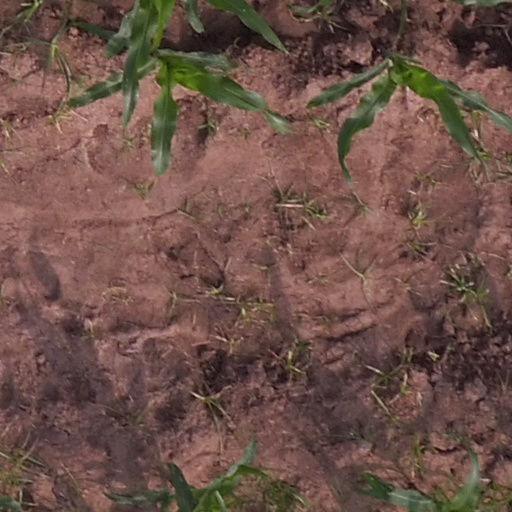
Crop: maize; corn